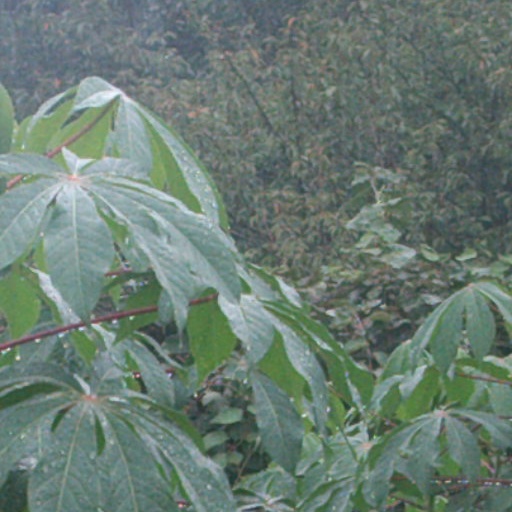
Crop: cassava